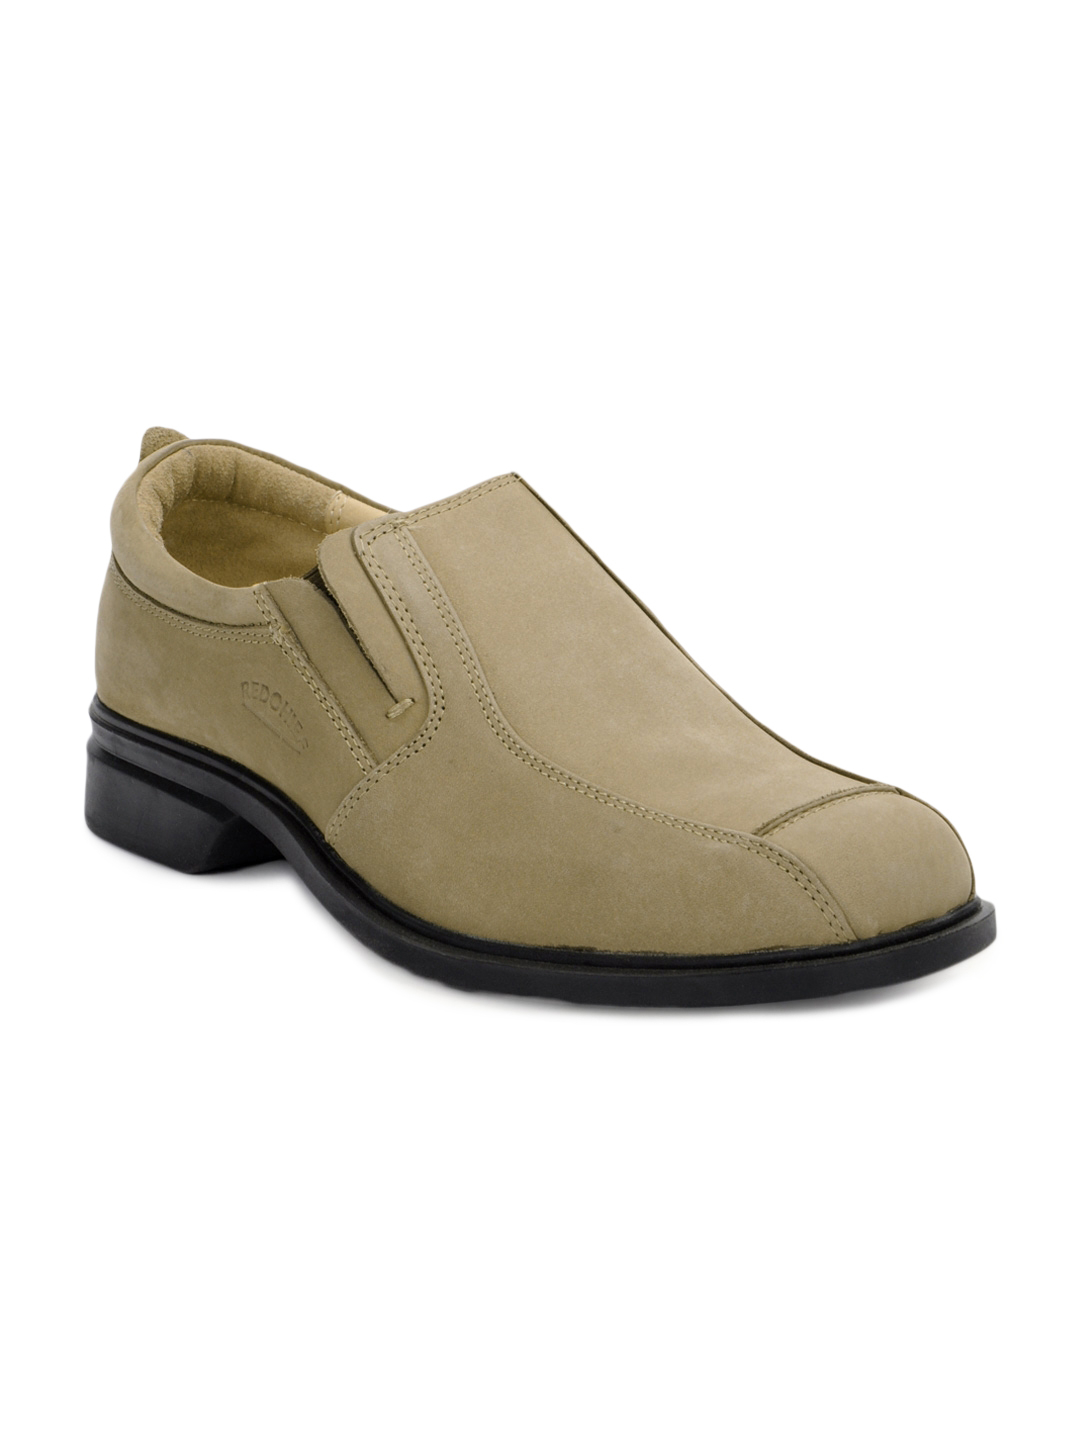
Red Chief Men Khaki Shoes
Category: Footwear / Shoes / Casual Shoes
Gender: Men
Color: Khaki
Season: Winter 2018
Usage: Casual